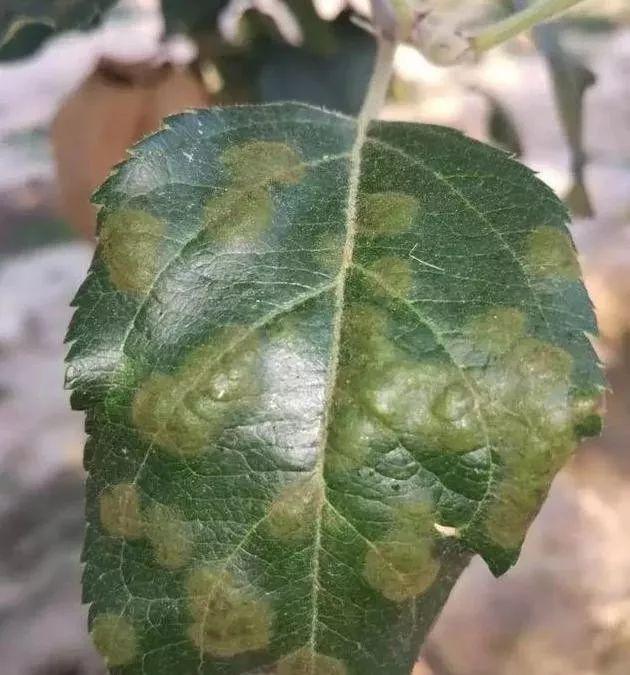
Plant: Apple
Disease: apple scab